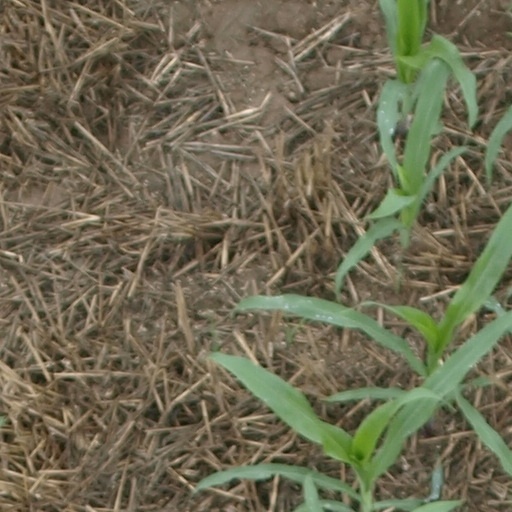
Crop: maize; corn